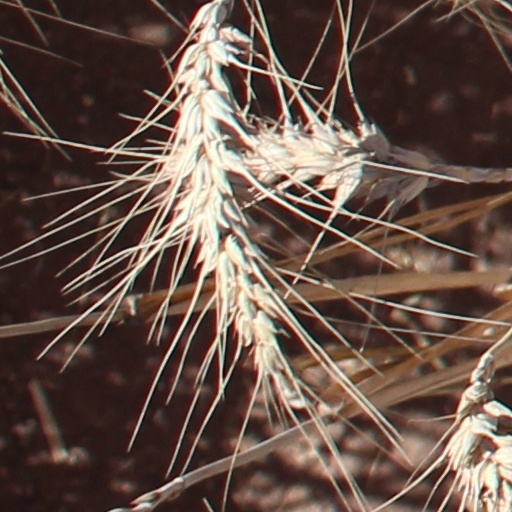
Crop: wheat